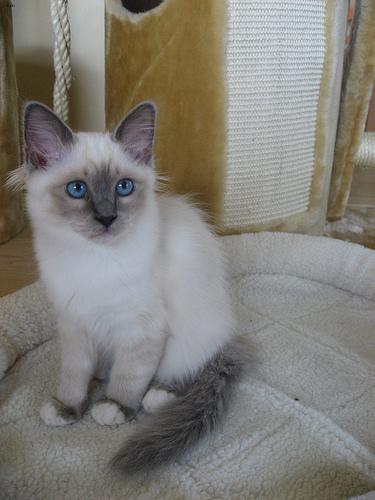
Breed: Birman